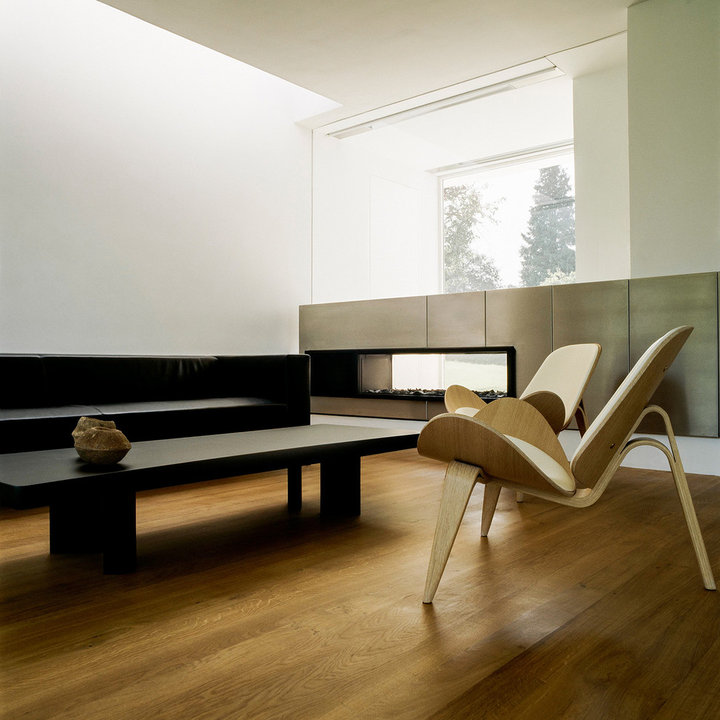
Style: Modern